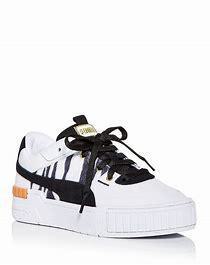
Brand: Puma
Model: Cali Sport